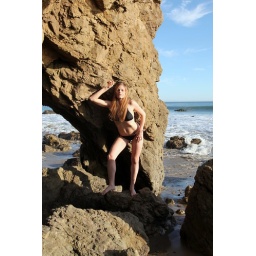
Photoshoot of a pretty model with long blonde hair and blue eyes in a black bikini.